1894–95 New Brompton F.C. season

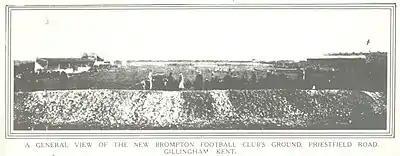
A view of the club's home ground in 1906. In 1894, only the spectator accommodation on the left in this photograph had been built.

The New Brompton club was formed in May 1893 by local businessmen keen to organise an association football club which could compete in national, rather than simply local, competitions. During the 1893–94 season, New Brompton entered the FA Cup and FA Amateur Cup, being eliminated in the qualifying rounds of both competitions, and played many friendly matches.